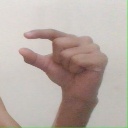
अक्षर: ग